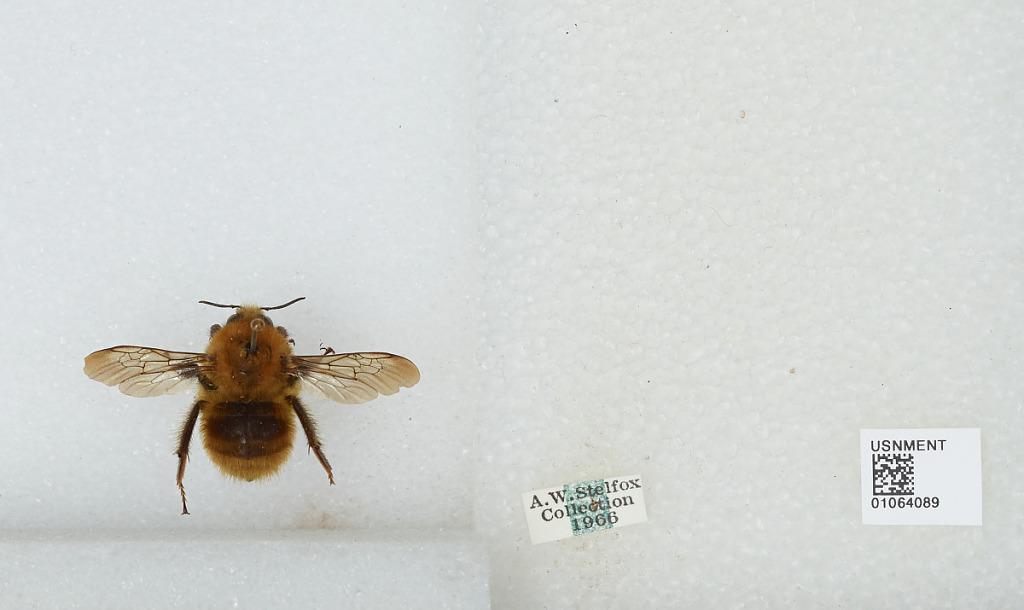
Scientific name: Bombus sp.